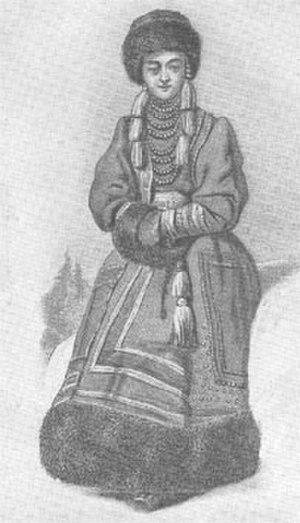
Natalia Alekseevna Chelikhova, entrepreneure russe
Natalia Alekseevna Chelikhova, est une entrepreneuse russe et la femme de Grigori Chelikhov, le fondateur de Russian Alaska. Elle fait partie des fondateurs de la Compagnie russe d'Amérique et a été décrite comme une des premières entrepreneuses russes à succès.